List of Stevenage F.C. managers

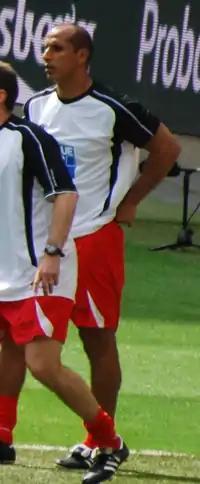
Dino Maamria, who was previously assistant manager under Graham Westley, returned to Stevenage as manager during the 2017–18 season.

Stevenage Football Club is an English association football club based in Stevenage, Hertfordshire. The team competes in League One, the third tier of English football. The most recent managerial appointment was that of Alex Revell, who was appointed as the club's manager in May 2024.